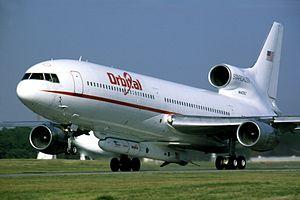
Un vaisseau mère, le ravitailleur ou le vaisseau-mère est un grand véhicule qui conduit ou transporte d'autres petits véhicules. Un vaisseau-mère peut être un navire, un aéronef ou engin spatial.